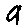
Label: 9